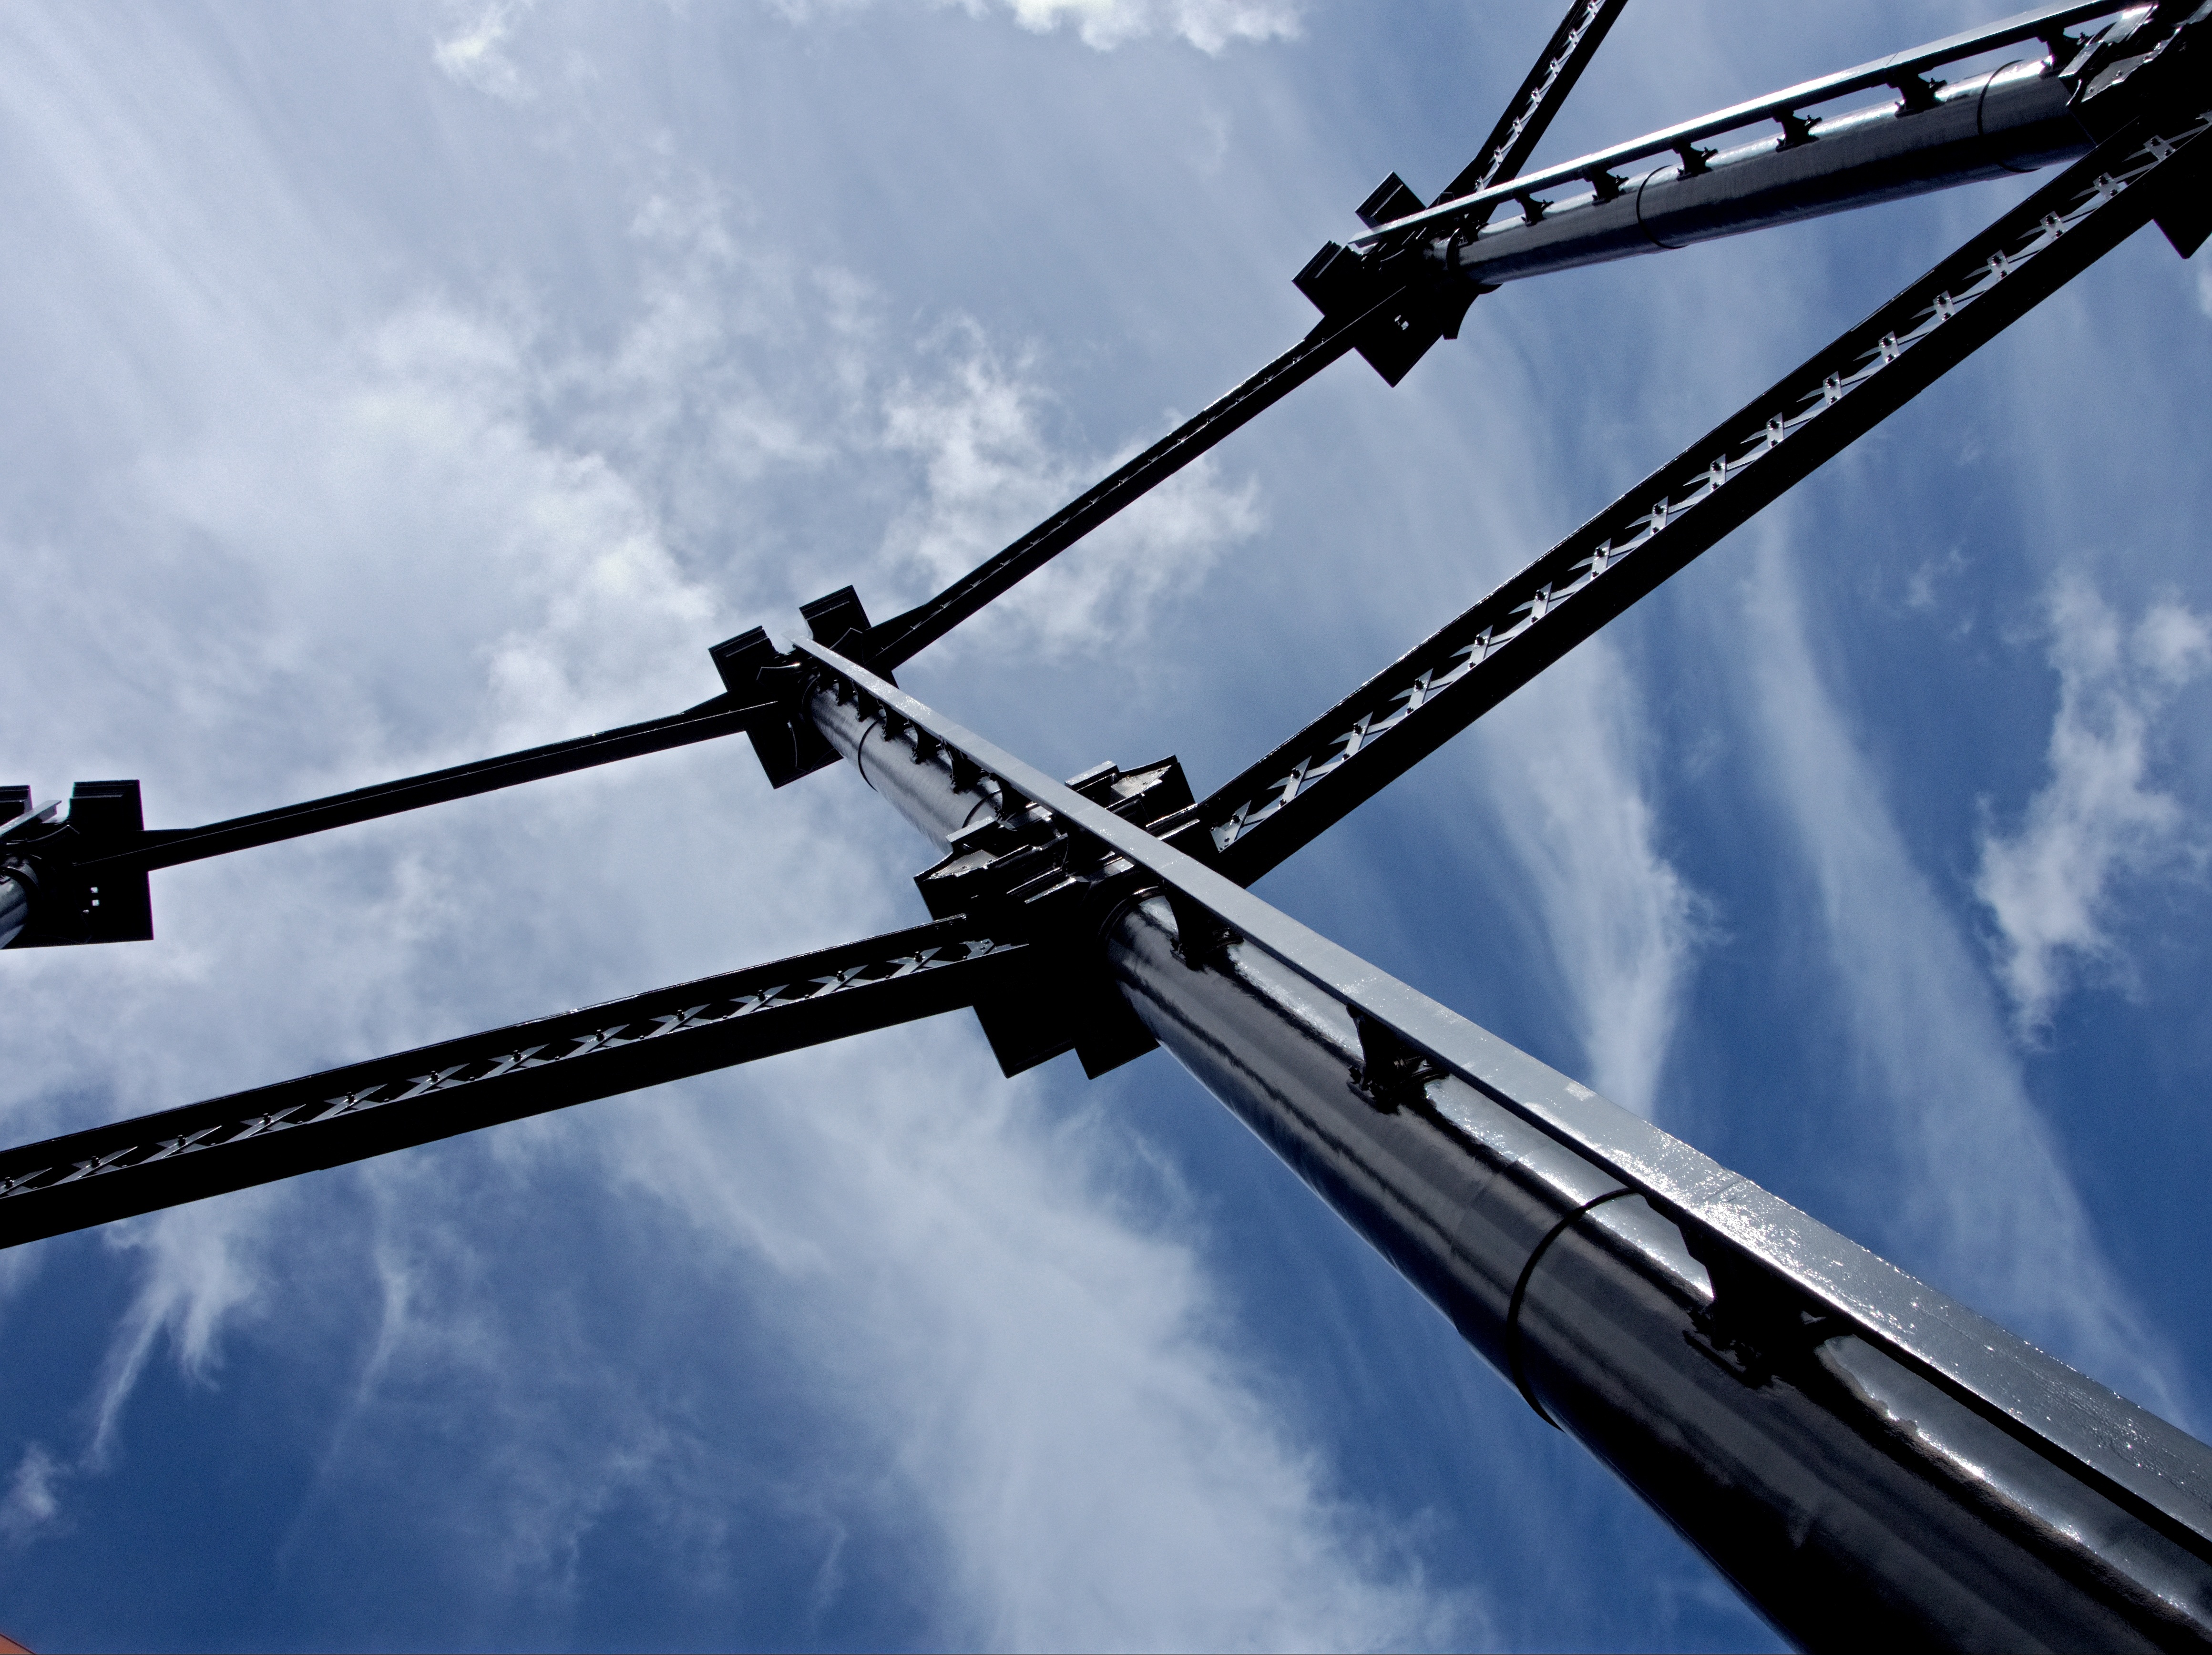
structure, sky, skyline, tube, aircraft, line, geometric, high, vehicle, mast, frame, industrial, blue, empty, industry, black, electricity, energy, storage, london, gasometer, tall, diagonal, gas, gasholder, obsolete, old fashioned, redundant, kings cross, gas holder, methane, town gas, atmosphere of earth, electronics accessory